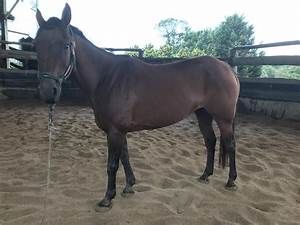
Label: cavallo